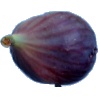
Label: Fig 1